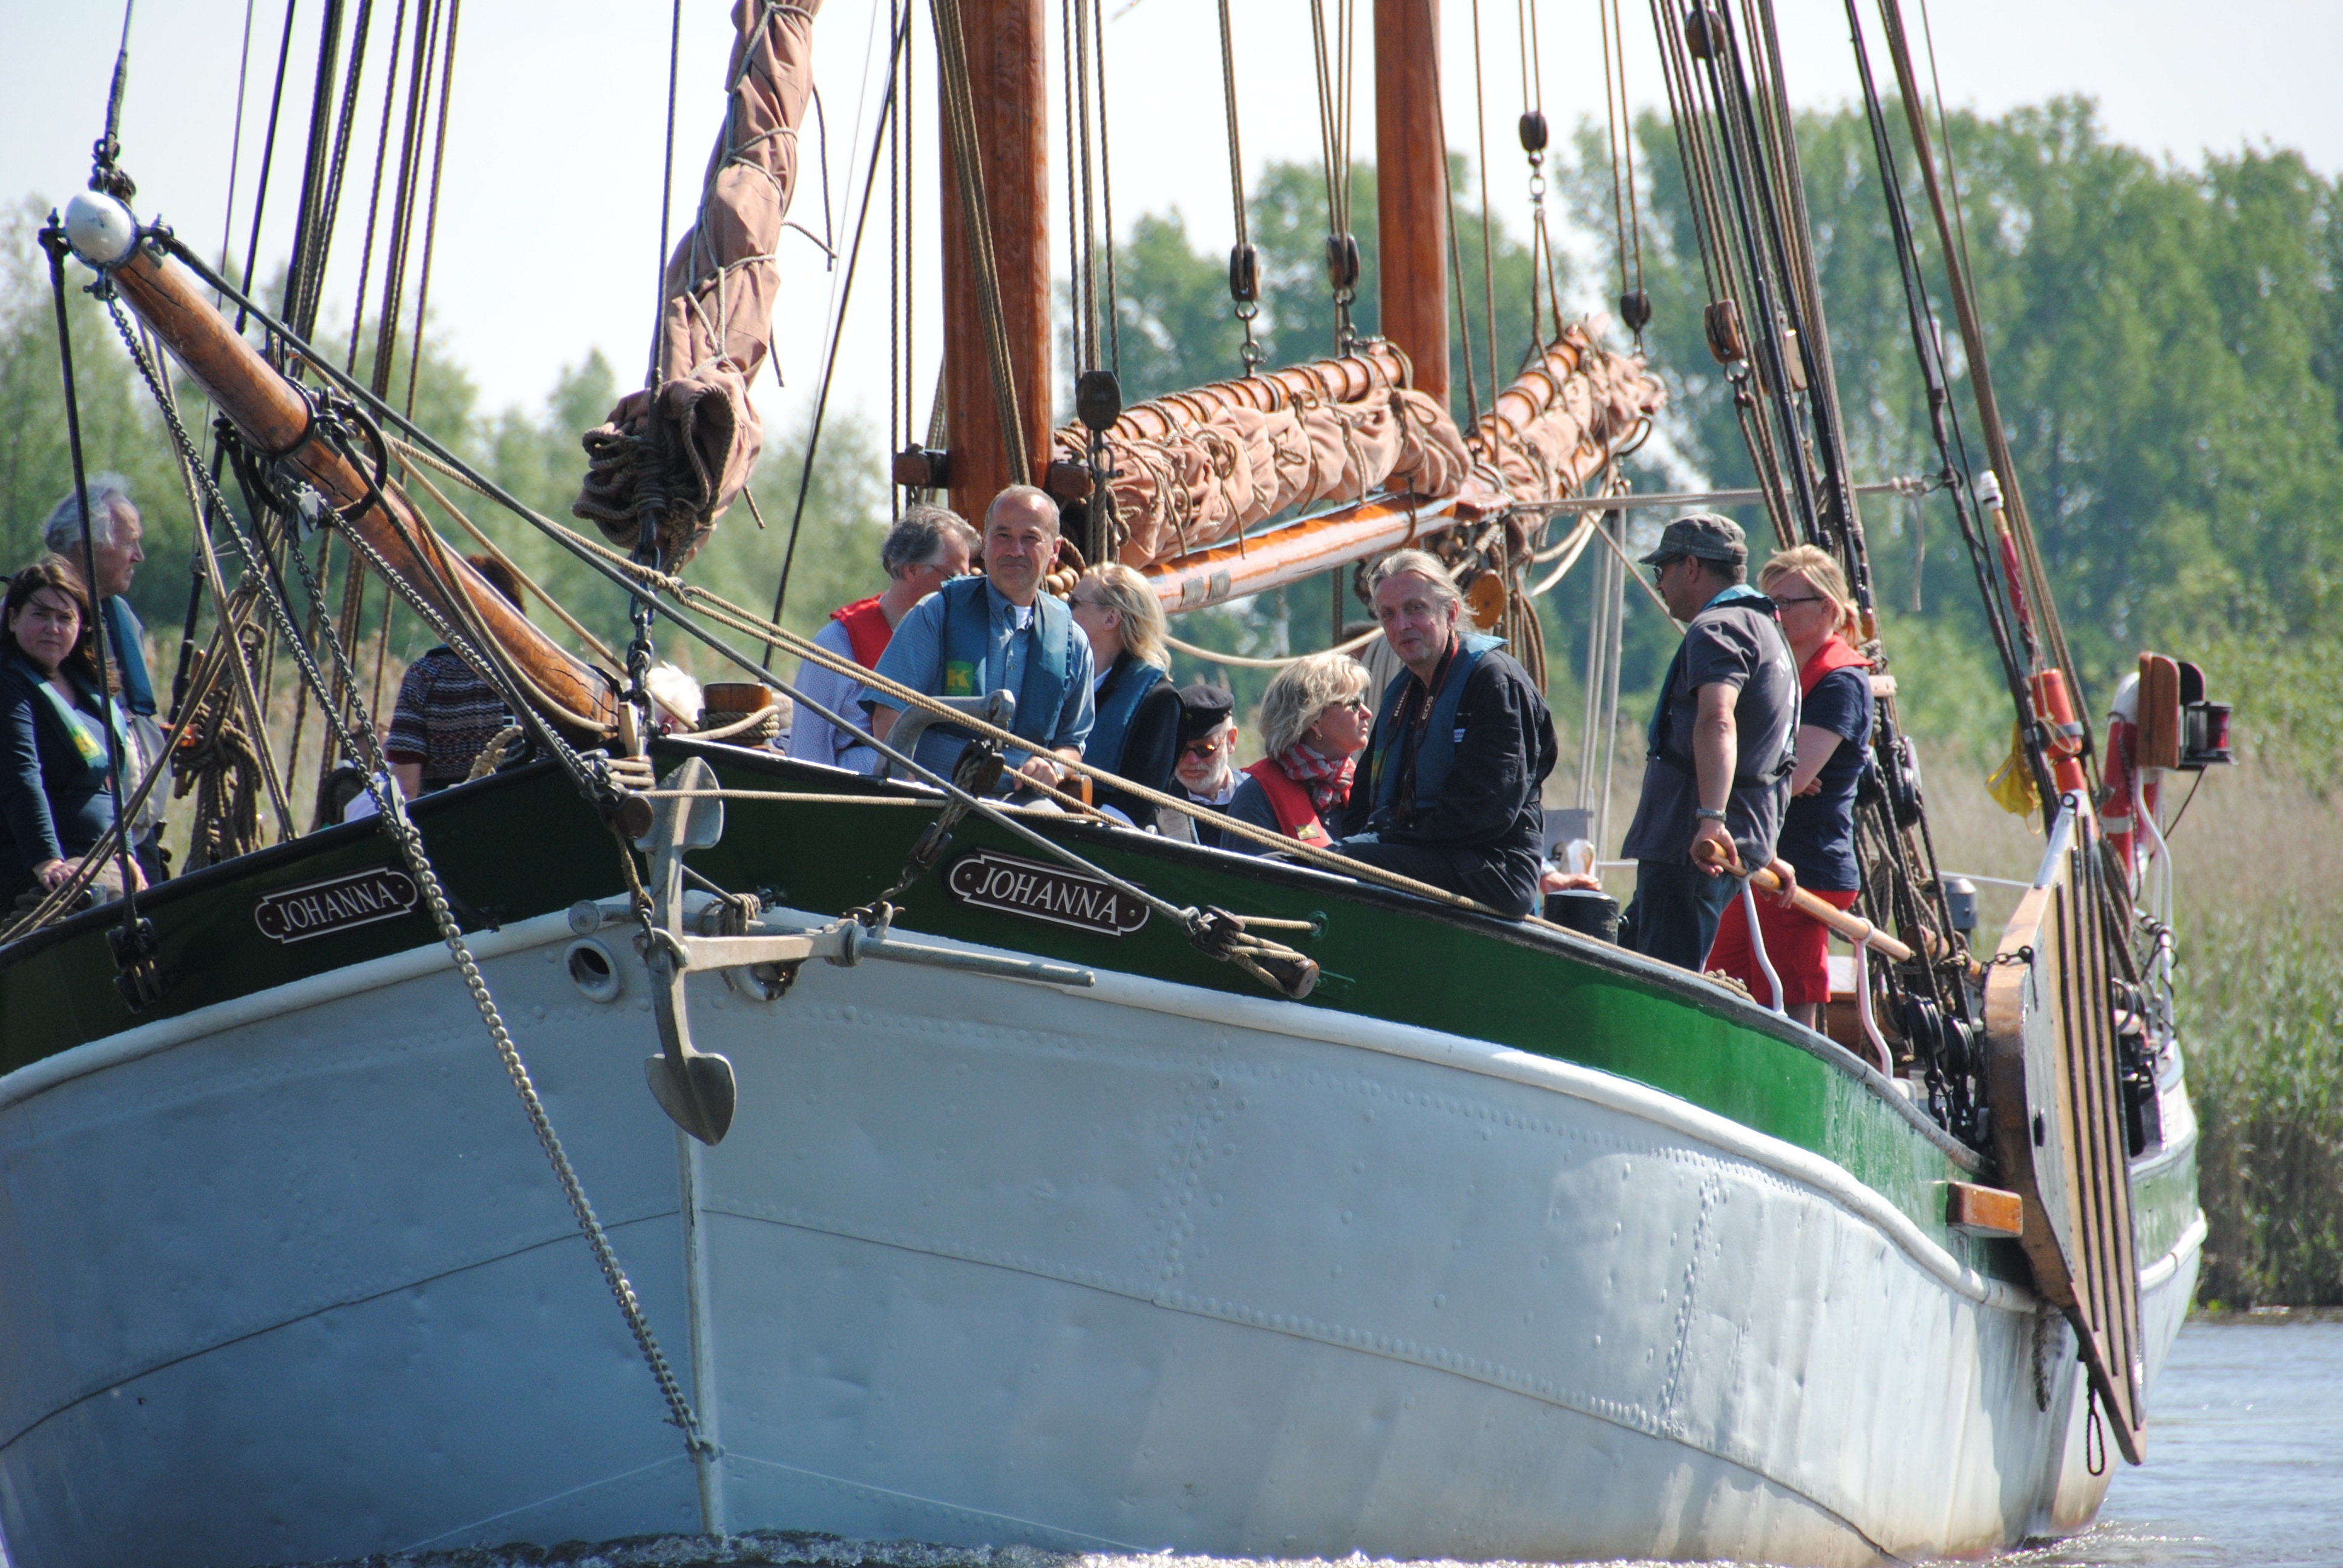
landscape, sky, sun, boat, river, ship, boot, vehicle, mast, sailing, blue, sailboat, sunny, sail, oldtimer, watercraft, sailing ship, northern germany, buxtehude, harbour festival, caravel